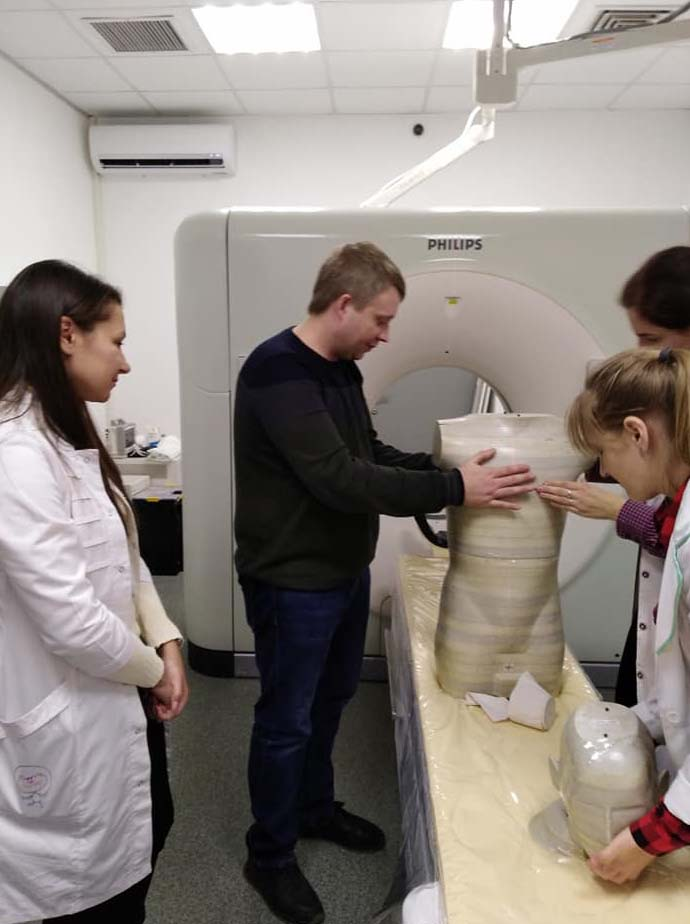
Phantom CT dosimetry
Specialty: medical-devices
Image credit: Lilya Olexandrivna Averyanova